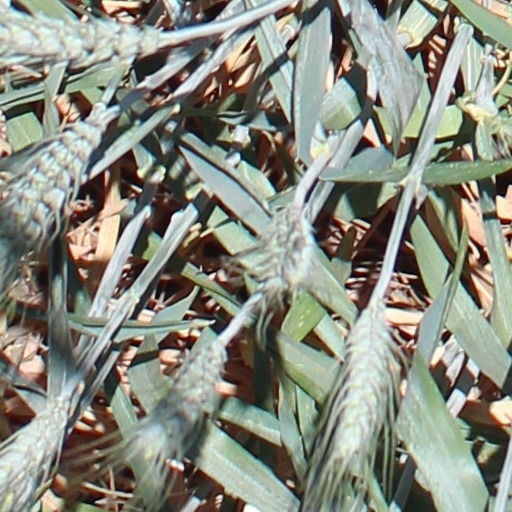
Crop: wheat